2011–12 NK Maribor season

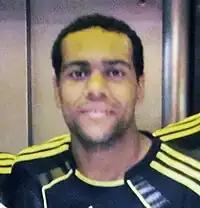
Marcos Tavares, team captain during the 2011–12 season

Maribor began their campaign at Ljudski vrt stadium on 16 July against Gorica, with Aleš Mertelj captaining his side after the absence of Marcos Tavares. A header from Aris Zarifović in the 67th minute put Gorica ahead but the home side responded late in the second half with the goals from Nebojša Kovačević (own goal) and Dejan Mezga, which were enough for the first win of the season. The team faced Nafta Lendava in their first away match of the season with Slovenia international goalkeeper, Jasmin Handanović, between the posts for the first time after his signing with the club. A late goal in the 88th minute from Nafta was merely a consolation, as Maribor was at the time already leading with two goals difference and the match eventually finished with the score 2–1. The result was identical in the next round when Maribor defeated Rudar Velenje at home, with all three goals being scored in the final twenty minutes of the game.